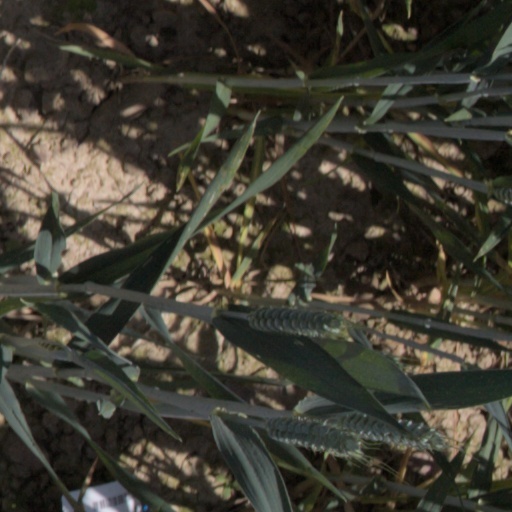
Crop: wheat